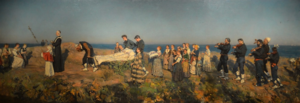
tableau de Francesco Paolo Michetti